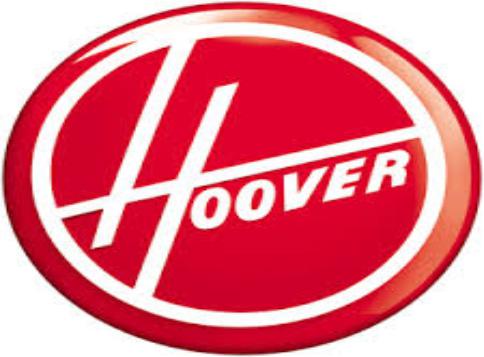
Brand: Hoover
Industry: Leisure